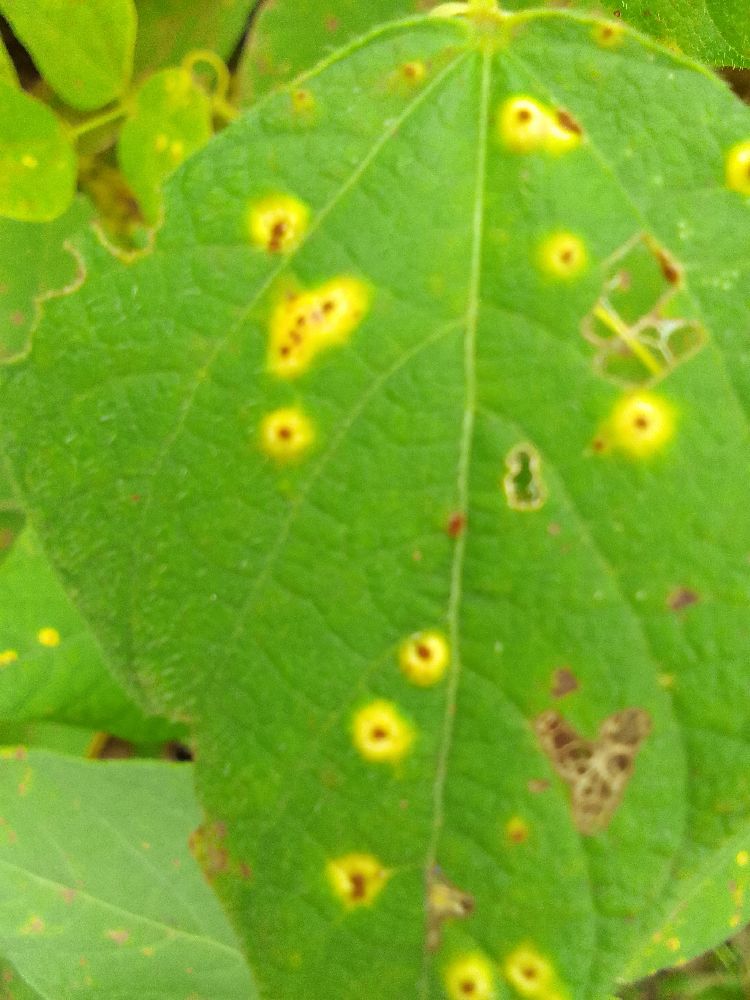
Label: rust